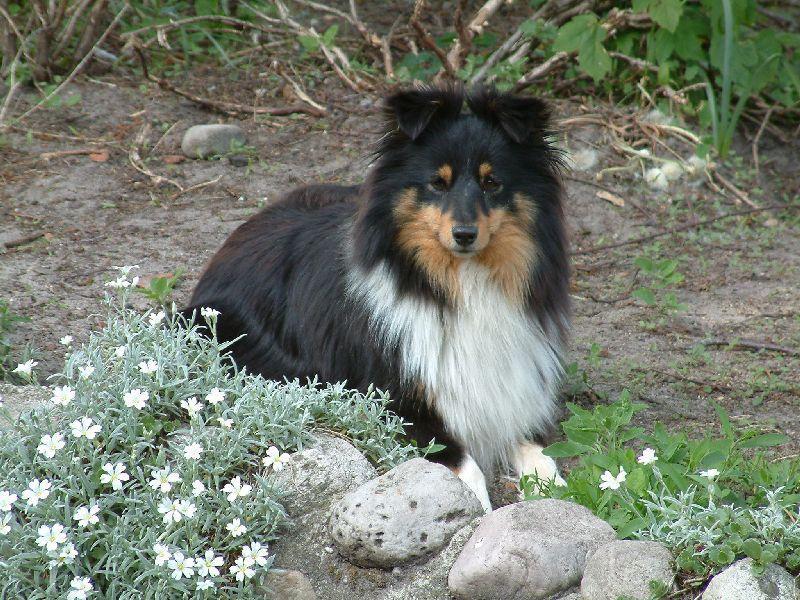
Shetland_sheepdog